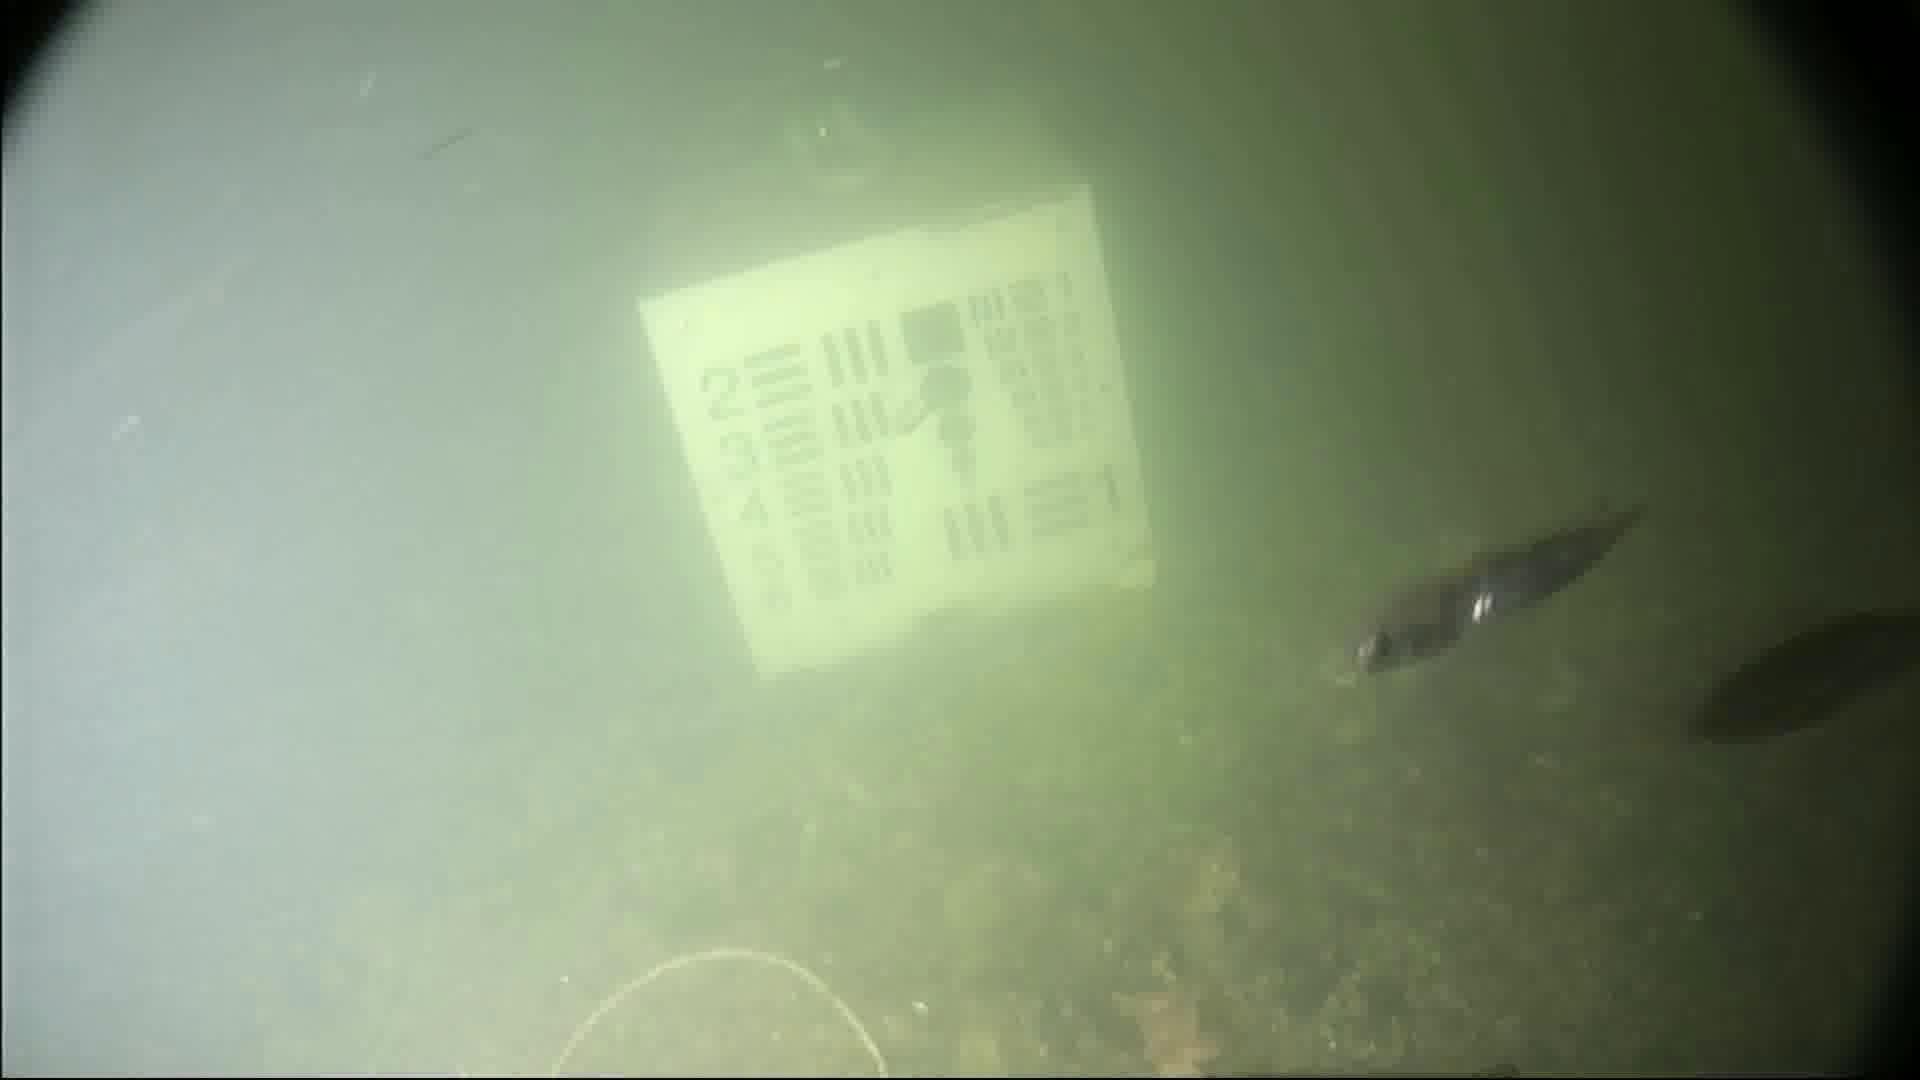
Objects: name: small_fish
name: starfish